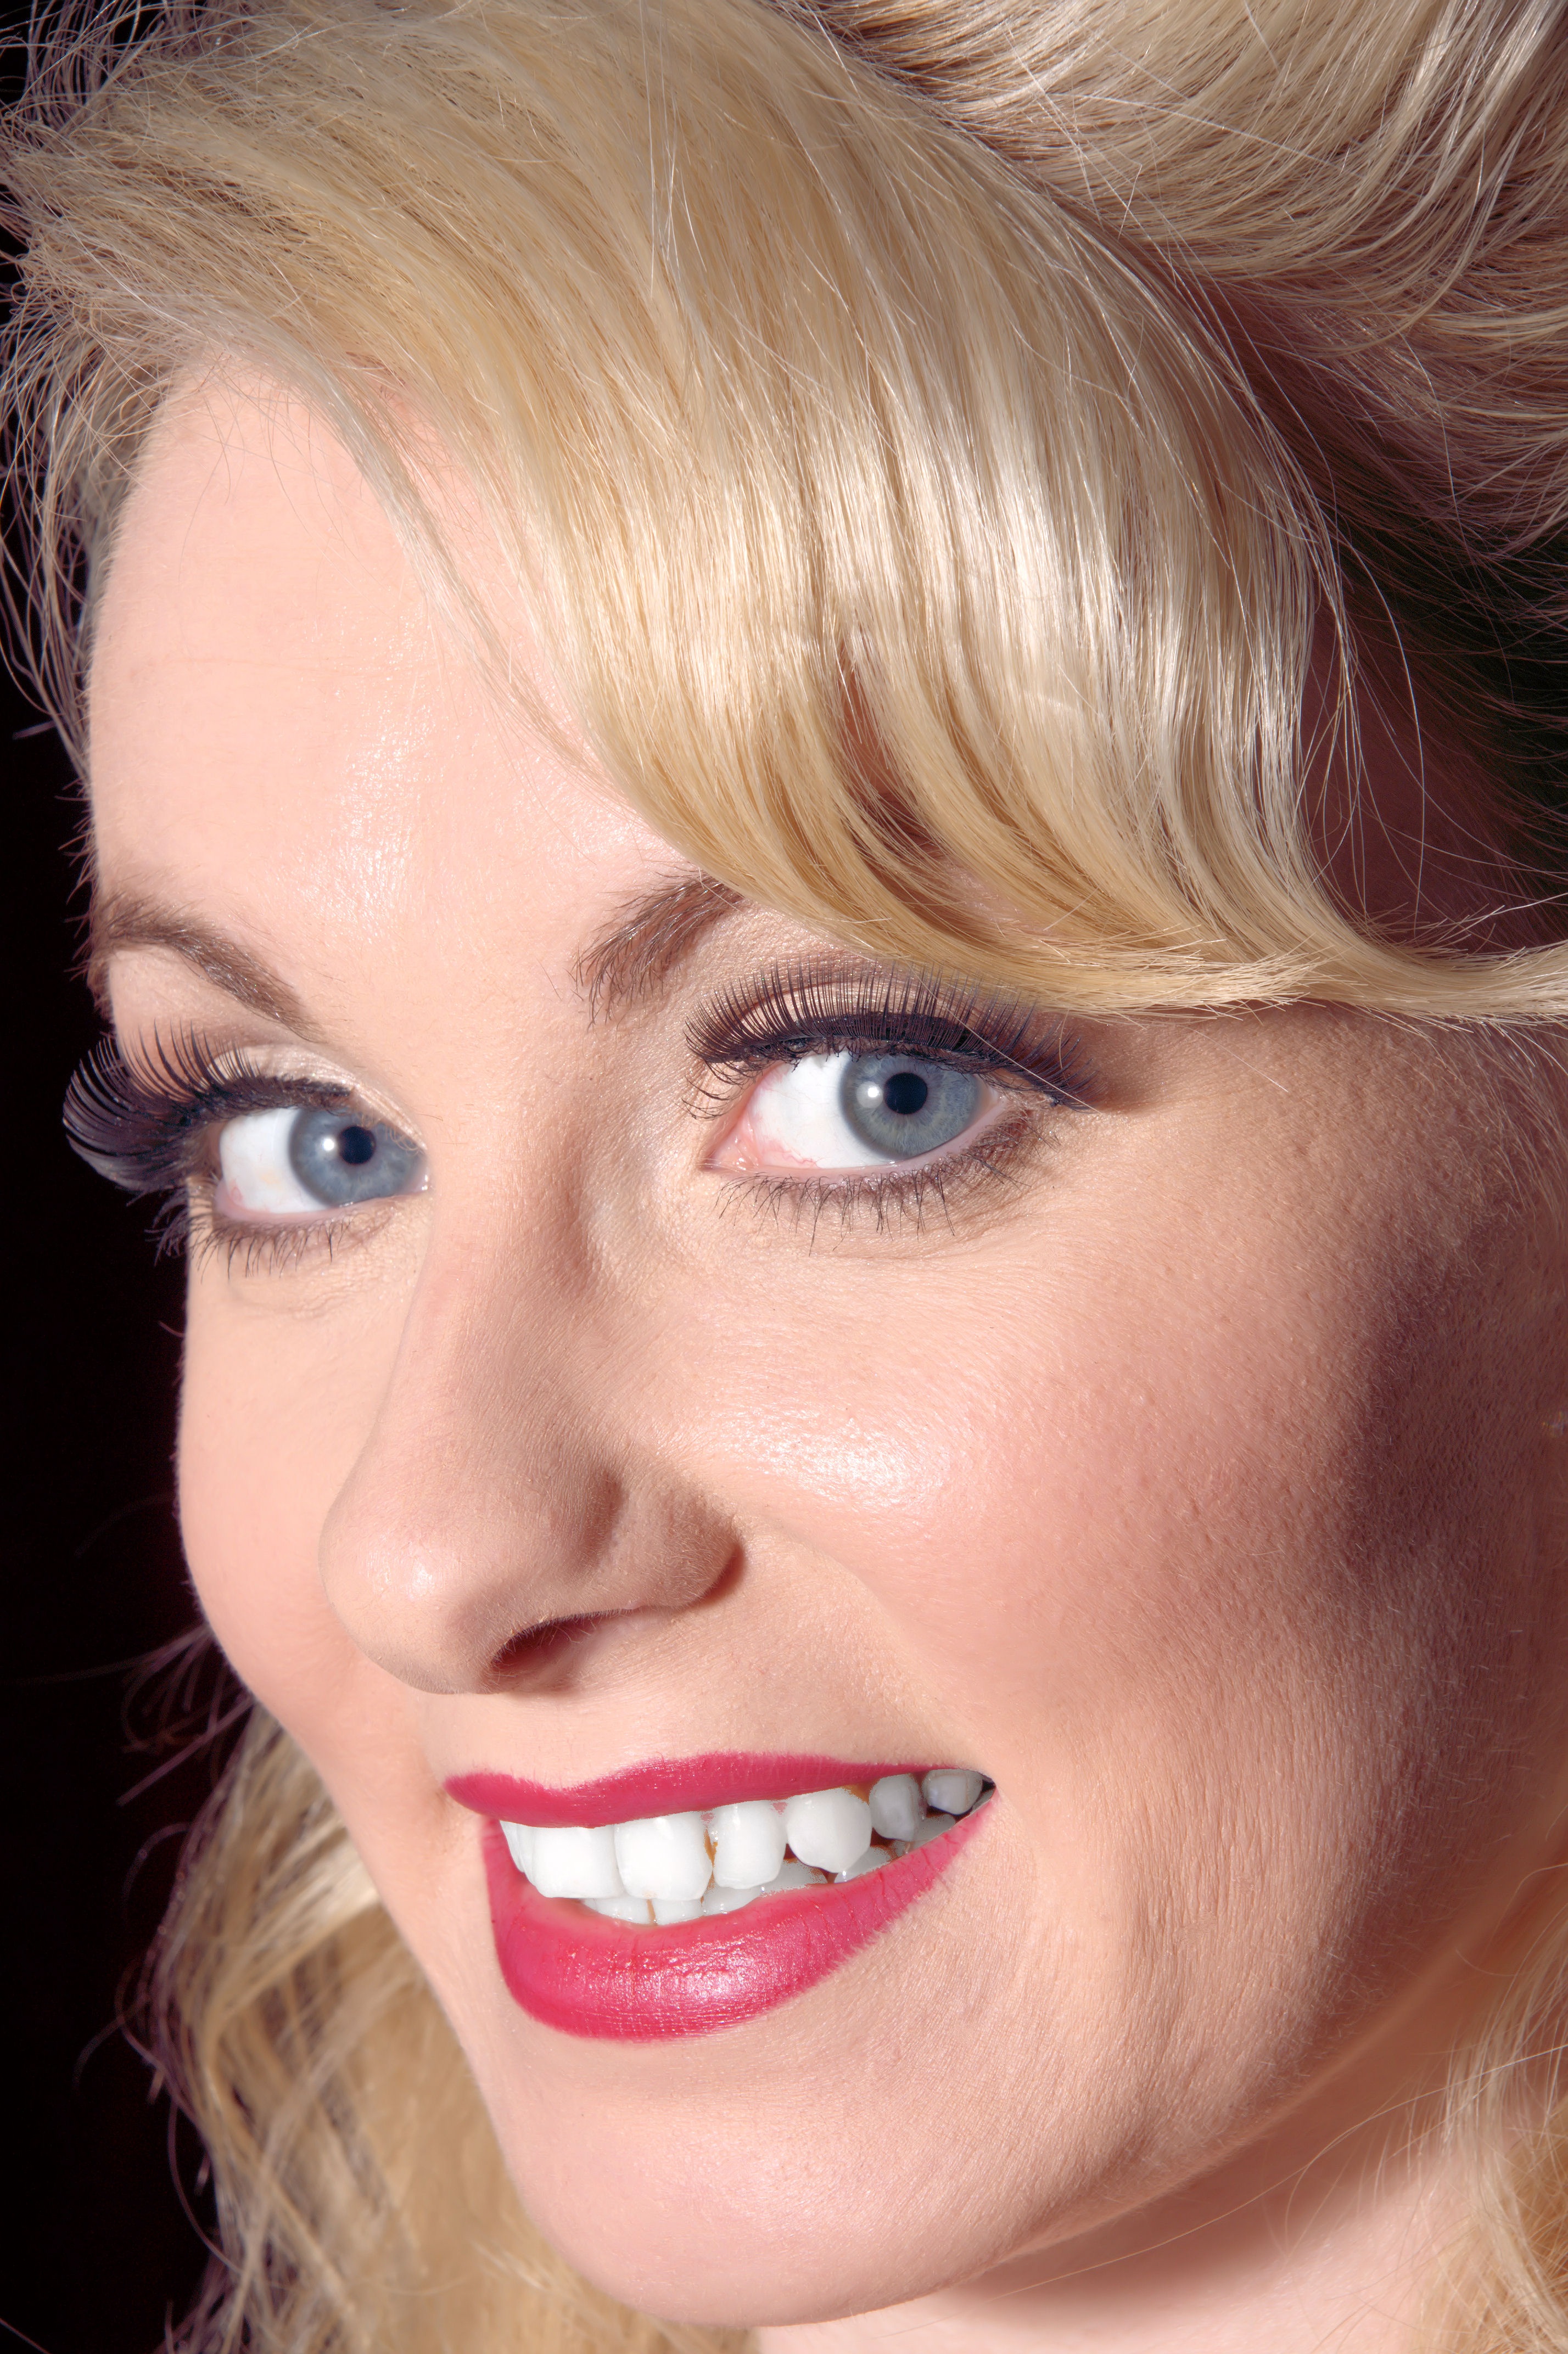
girl, woman, hair, white, female, portrait, model, red, color, fresh, clean, pink, facial expression, lip, hairstyle, smile, makeup, eyebrow, mouth, eyelash, close up, human body, caucasian, face, nose, eyes, cheek, eye, glasses, head, skin, lips, beauty, blond, organ, tooth, attractive, emotion, cosmetics, beautiful woman, woman face, beautiful woman face, brown hair